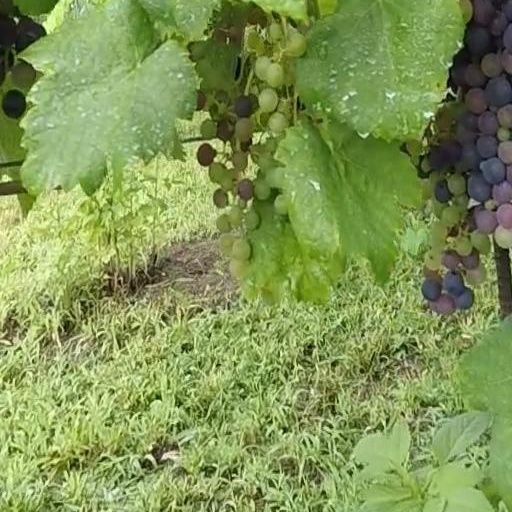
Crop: grape